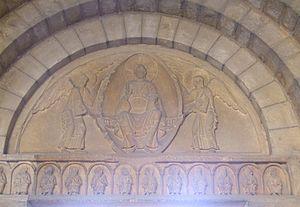
L'architecture romane est le premier grand style créé au Moyen Âge en Europe après le déclin de la civilisation gréco-romaine. Son développement est pleinement établi vers 1060 mais les premiers signes de mutation sont différents suivant les régions et il n'y a pas de consensus sur une date des débuts qui vont du VIᵉ au XIᵉ siècle. L'architecture gothique est le style qui lui succède progressivement à partir du XIIe siècle.Le dynamisme monastique, de profondes aspirations religieuses et morales, la spiritualité des routes de pèlerinages dans une Europe rendue à la paix président à la naissance de l'art roman et contribuent à en faire un style vraiment neuf et doué d'une profonde originalité. La volonté de libérer l'Église de la tutelle de pouvoirs séculiers, les croisades, la reconquête chrétienne en Espagne avec l'effondrement du califat de Cordoue, la disparition du mécénat royal ou princier font de l'art roman l'art de toute la chrétienté médiévale.
L’abbaye Saint-Fortuné de Charlieu est une ancienne abbaye bénédictine située sur la commune de Charlieu, actuellement dans le département français de la Loire.